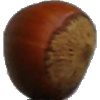
Label: nut_forest